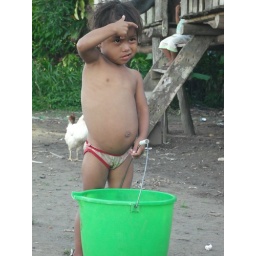
Young boy showing signs of parasites in stomach